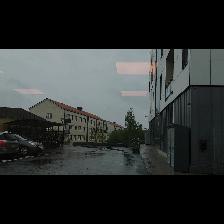
Label: NonHuman